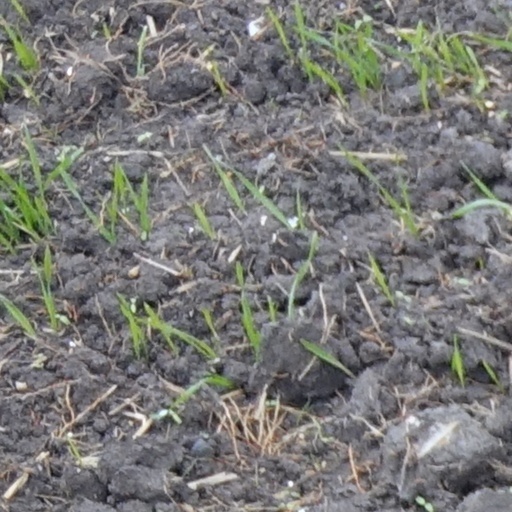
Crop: wheat